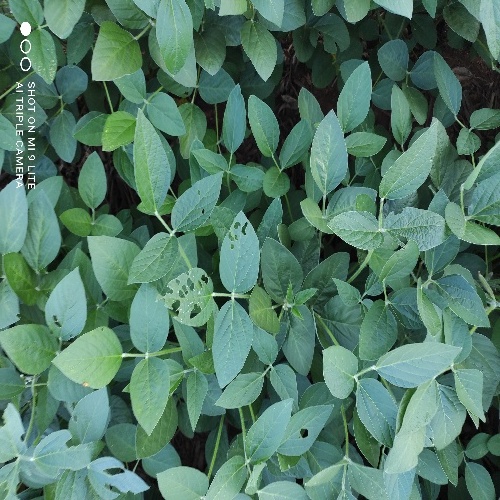
Label: Caterpillar